Battle of Hudson's Bay

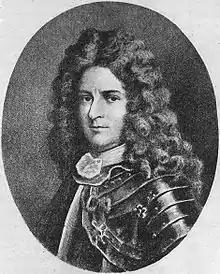
Pierre Le Moyne d'Iberville

As "Pélican" sailed south into clearer weather, she approached the trading post of York Factory, and a group of soldiers went ashore to scout out the fort. Captain D'Iberville remained on board "Pélican". While the shore party was scouting the fort, D'Iberville saw the sails and masts of approaching ships. Thinking the rest of his squadron had arrived, he set off to meet them. D'Iberville realized that the ships were not French, but were, instead, an English squadron when one fired a shot across the bow of "Le Pélican".